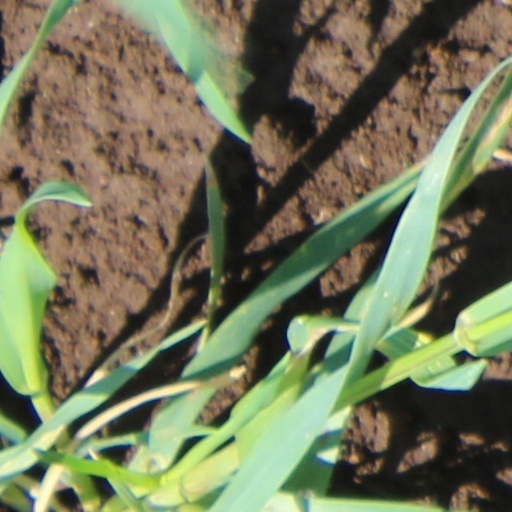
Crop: wheat